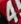
Number: 4